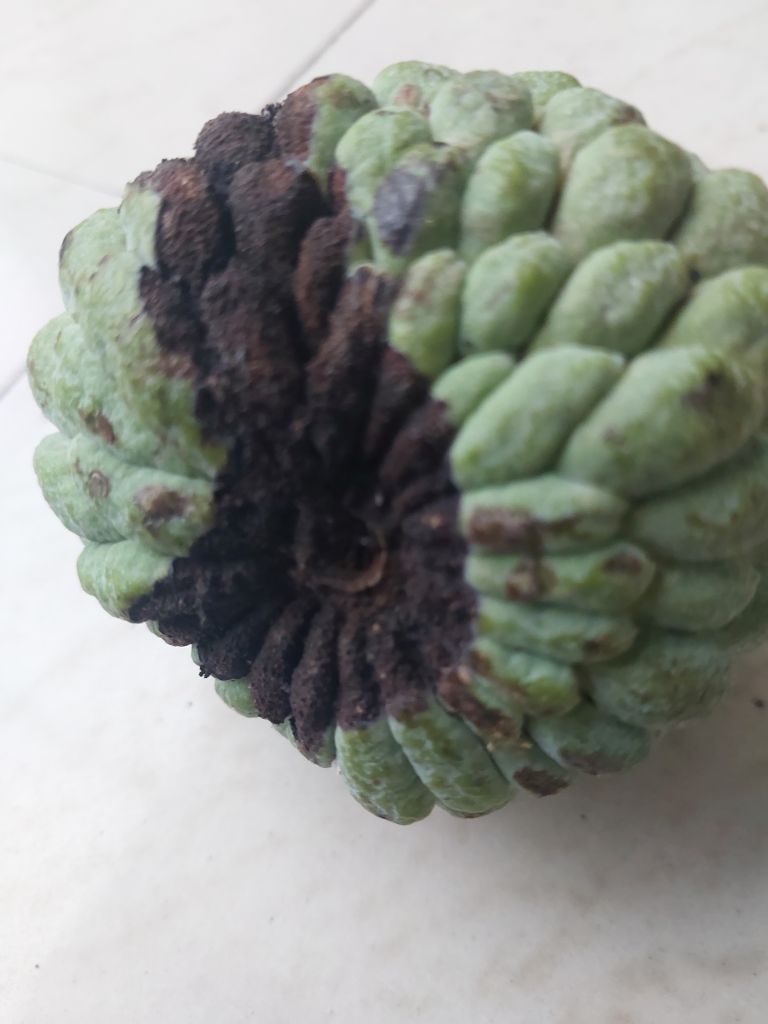
Disease label: Diplodia Rot